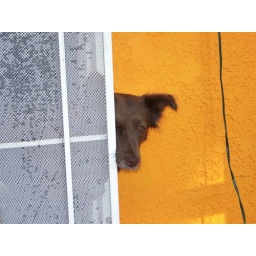
Zoe being a good girl and staying (mostly) in the house even though I didn't shut the screen door tightly.